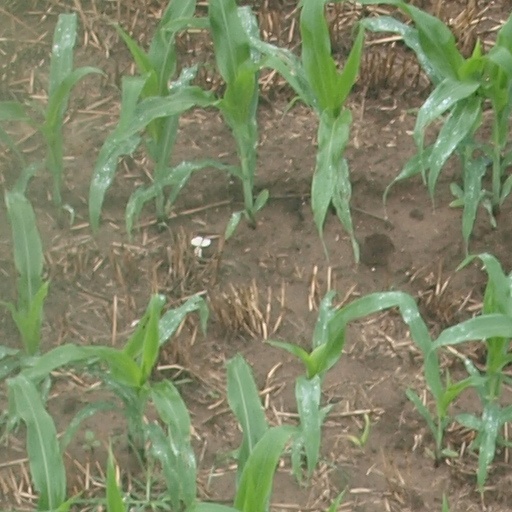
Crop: maize; corn